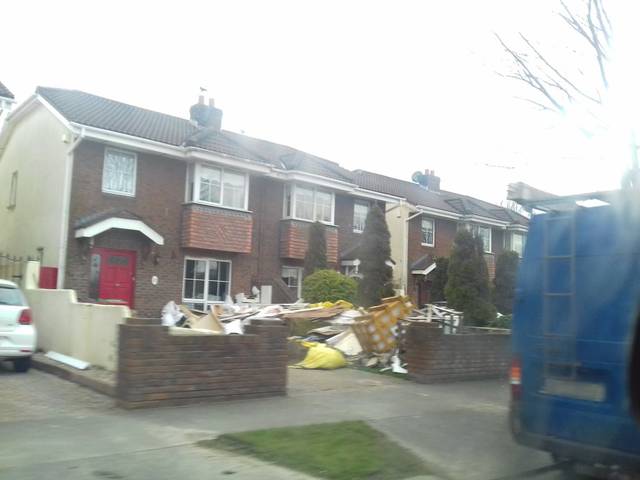
Region: Ireland
Coordinates: 53.388, -6.388